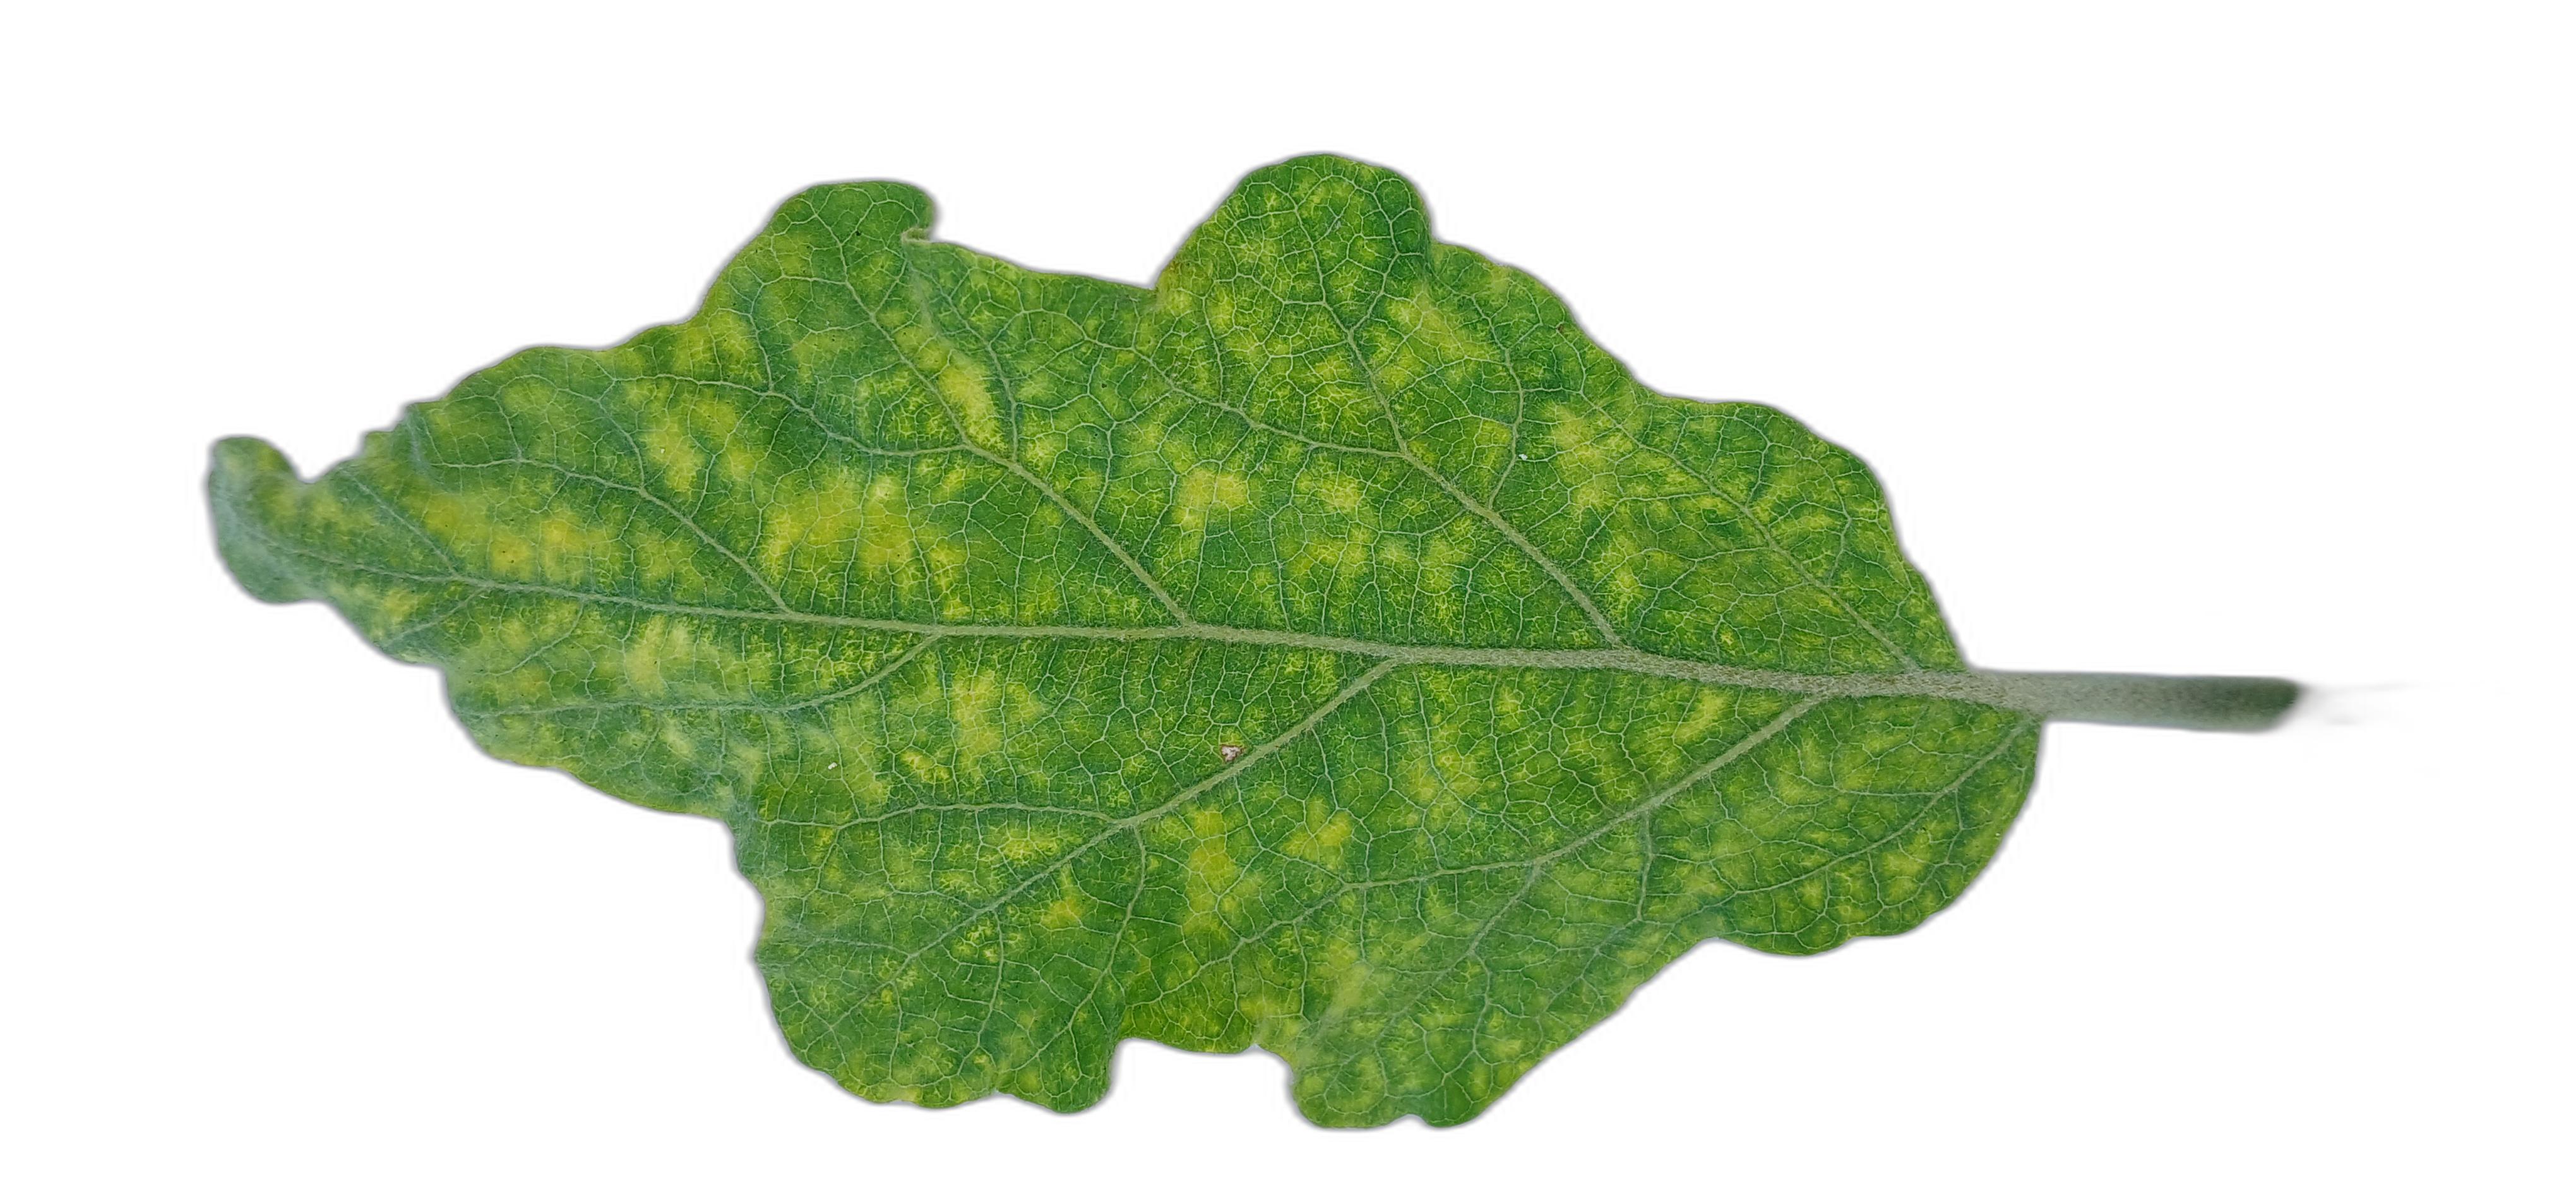
Label: Mosaic Virus Disease